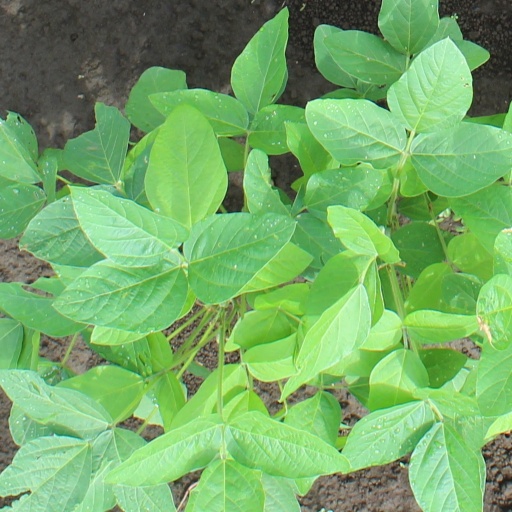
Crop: soybean